The Bird with the Crystal Plumage

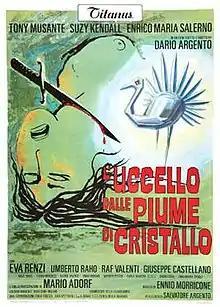
Italian theatrical release poster

The Bird with the Crystal Plumage is a 1970 "giallo" film written and directed by Dario Argento, in his directorial debut. It stars Tony Musante as an American writer in Rome who witnesses a serial killer targeting young women and tries to uncover the murderer's identity before he becomes their next victim. The cast also features Suzy Kendall, Enrico Maria Salerno, Eva Renzi, Umberto Raho and Mario Adorf.